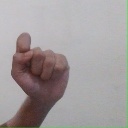
अक्षर: घ